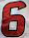
Number: 6